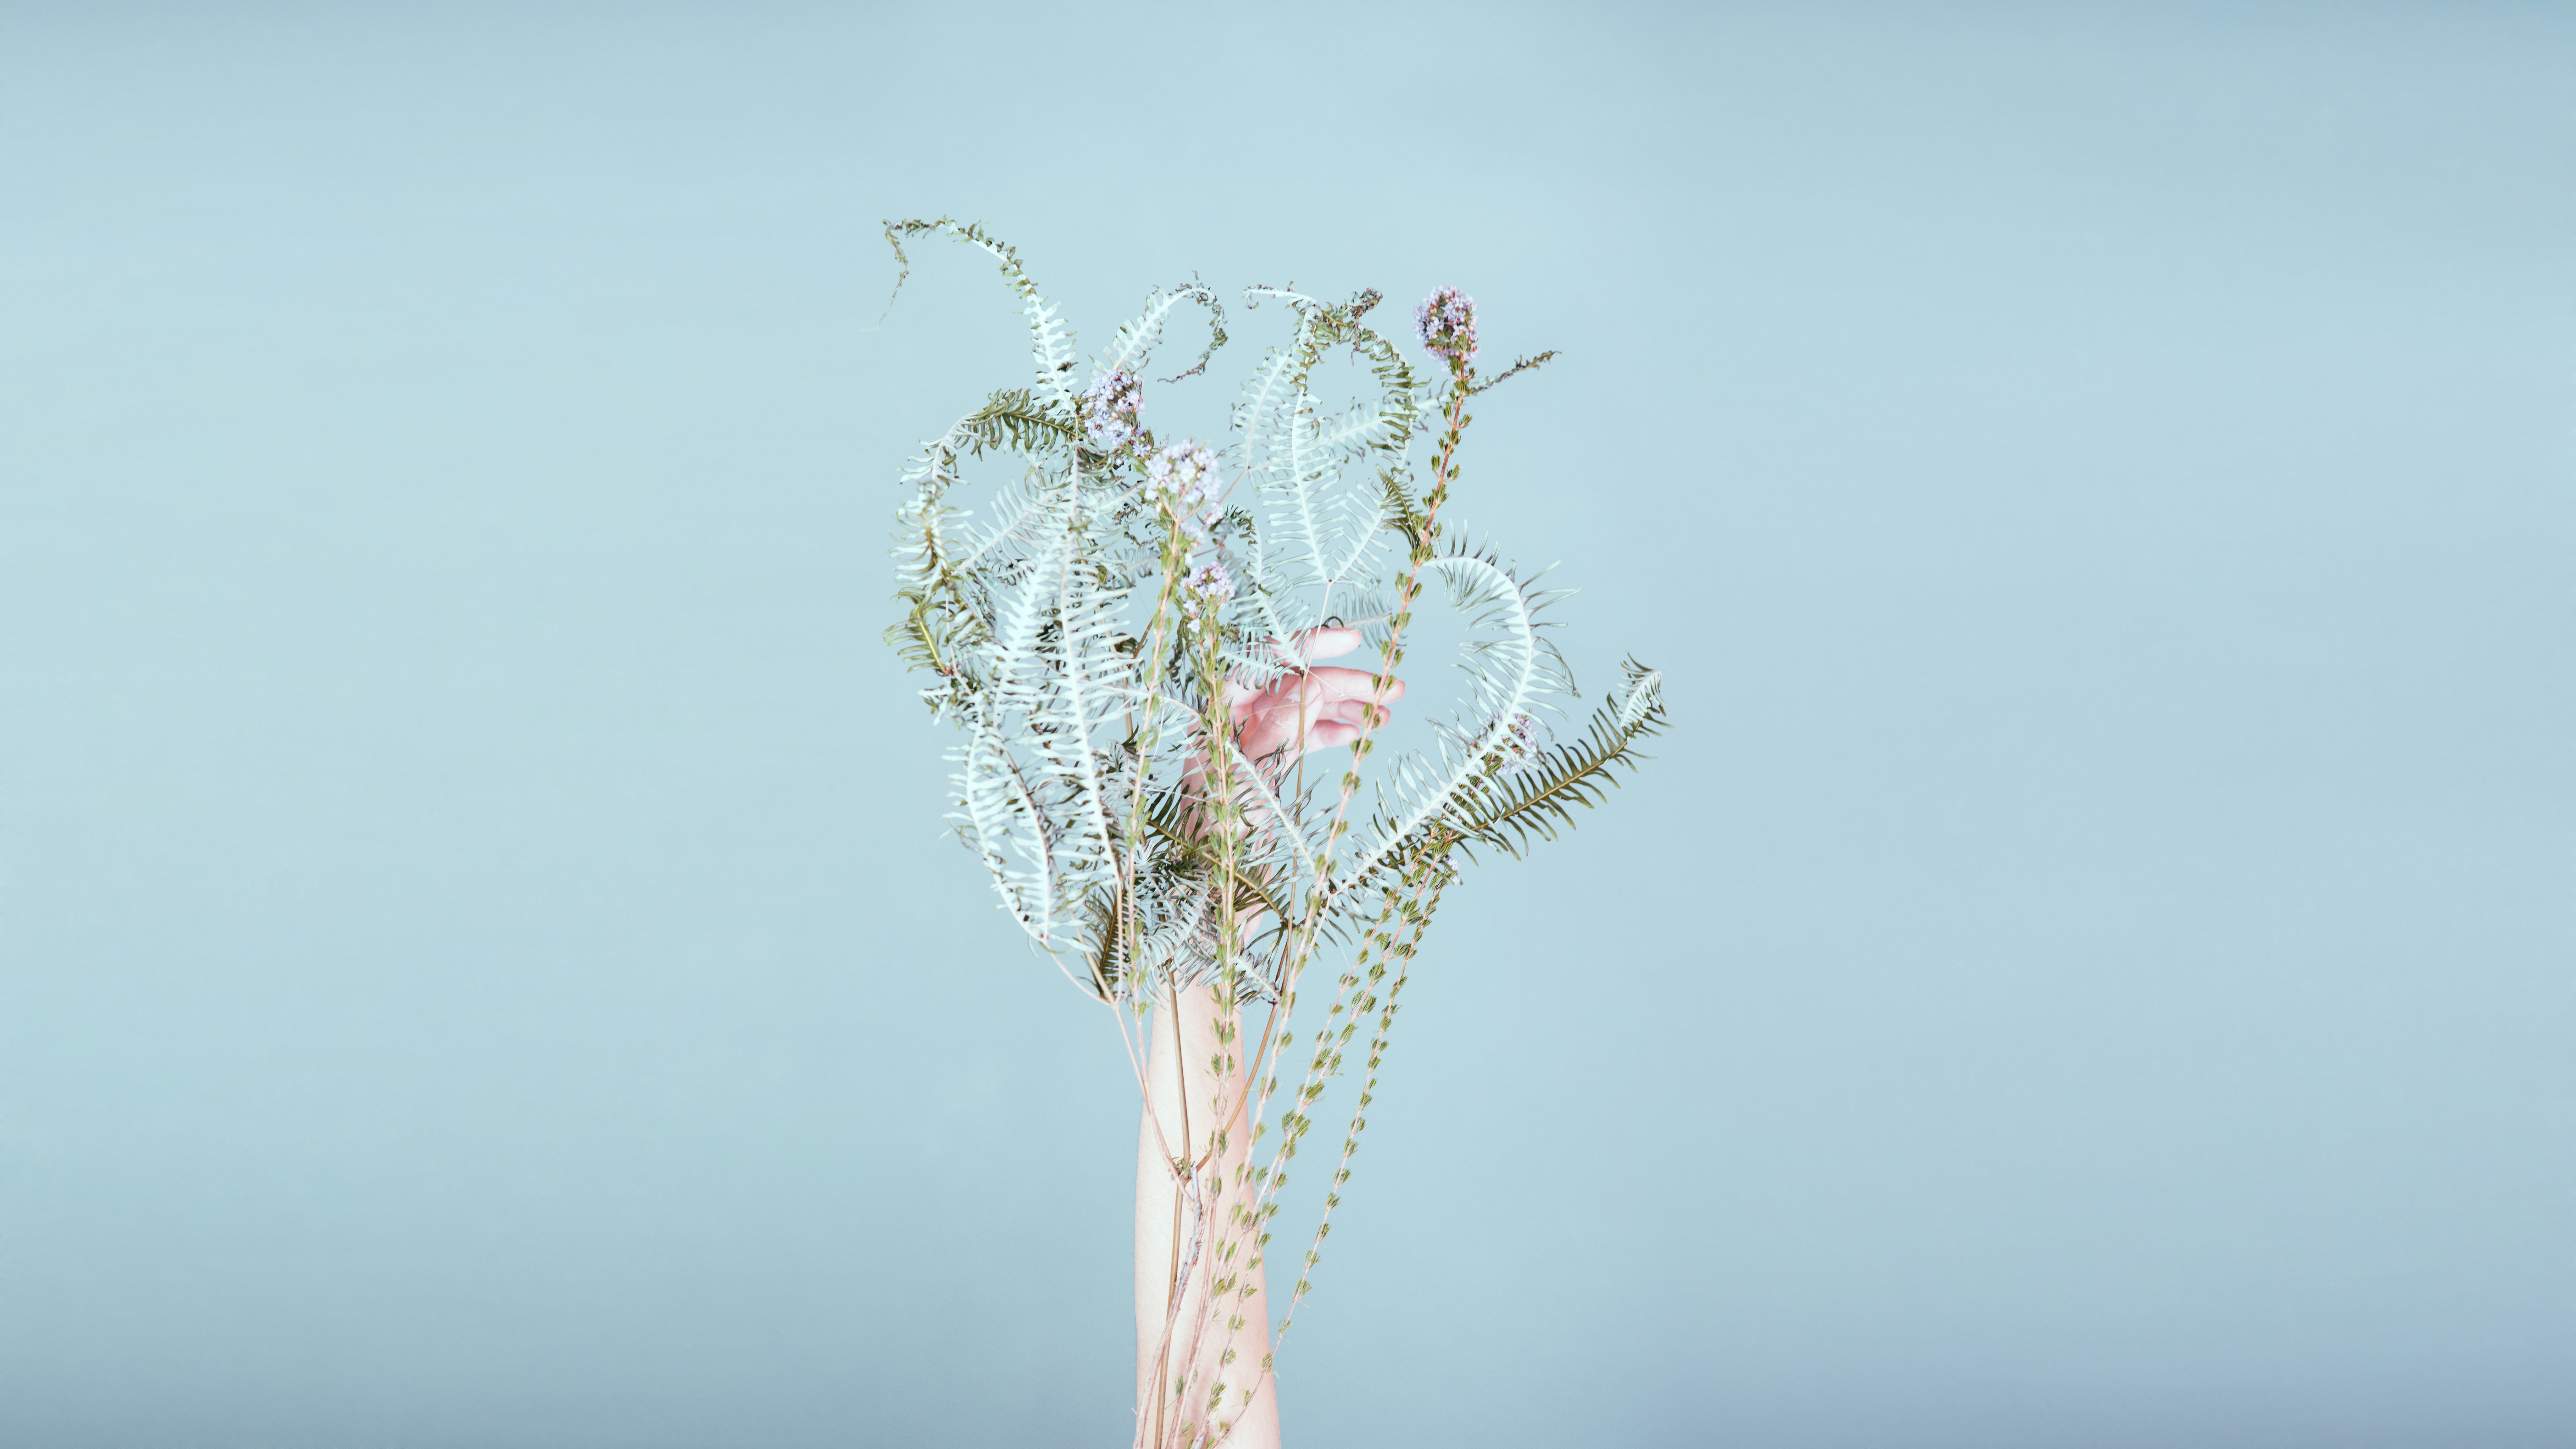
hand, branch, flower, spring, jewellery, fashion accessory, headpiece